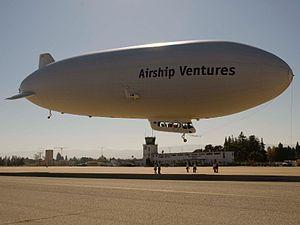
La société Zeppelin Luftschifftechnik est une entreprise fondée en 1993 qui a conçu et développe le Zeppelin NT. C'est la Deutsche Zeppelin-Reederei, fondée en 2001 et filiale à 100 % de la première, qui a la charge d’exploiter ce dirigeable.